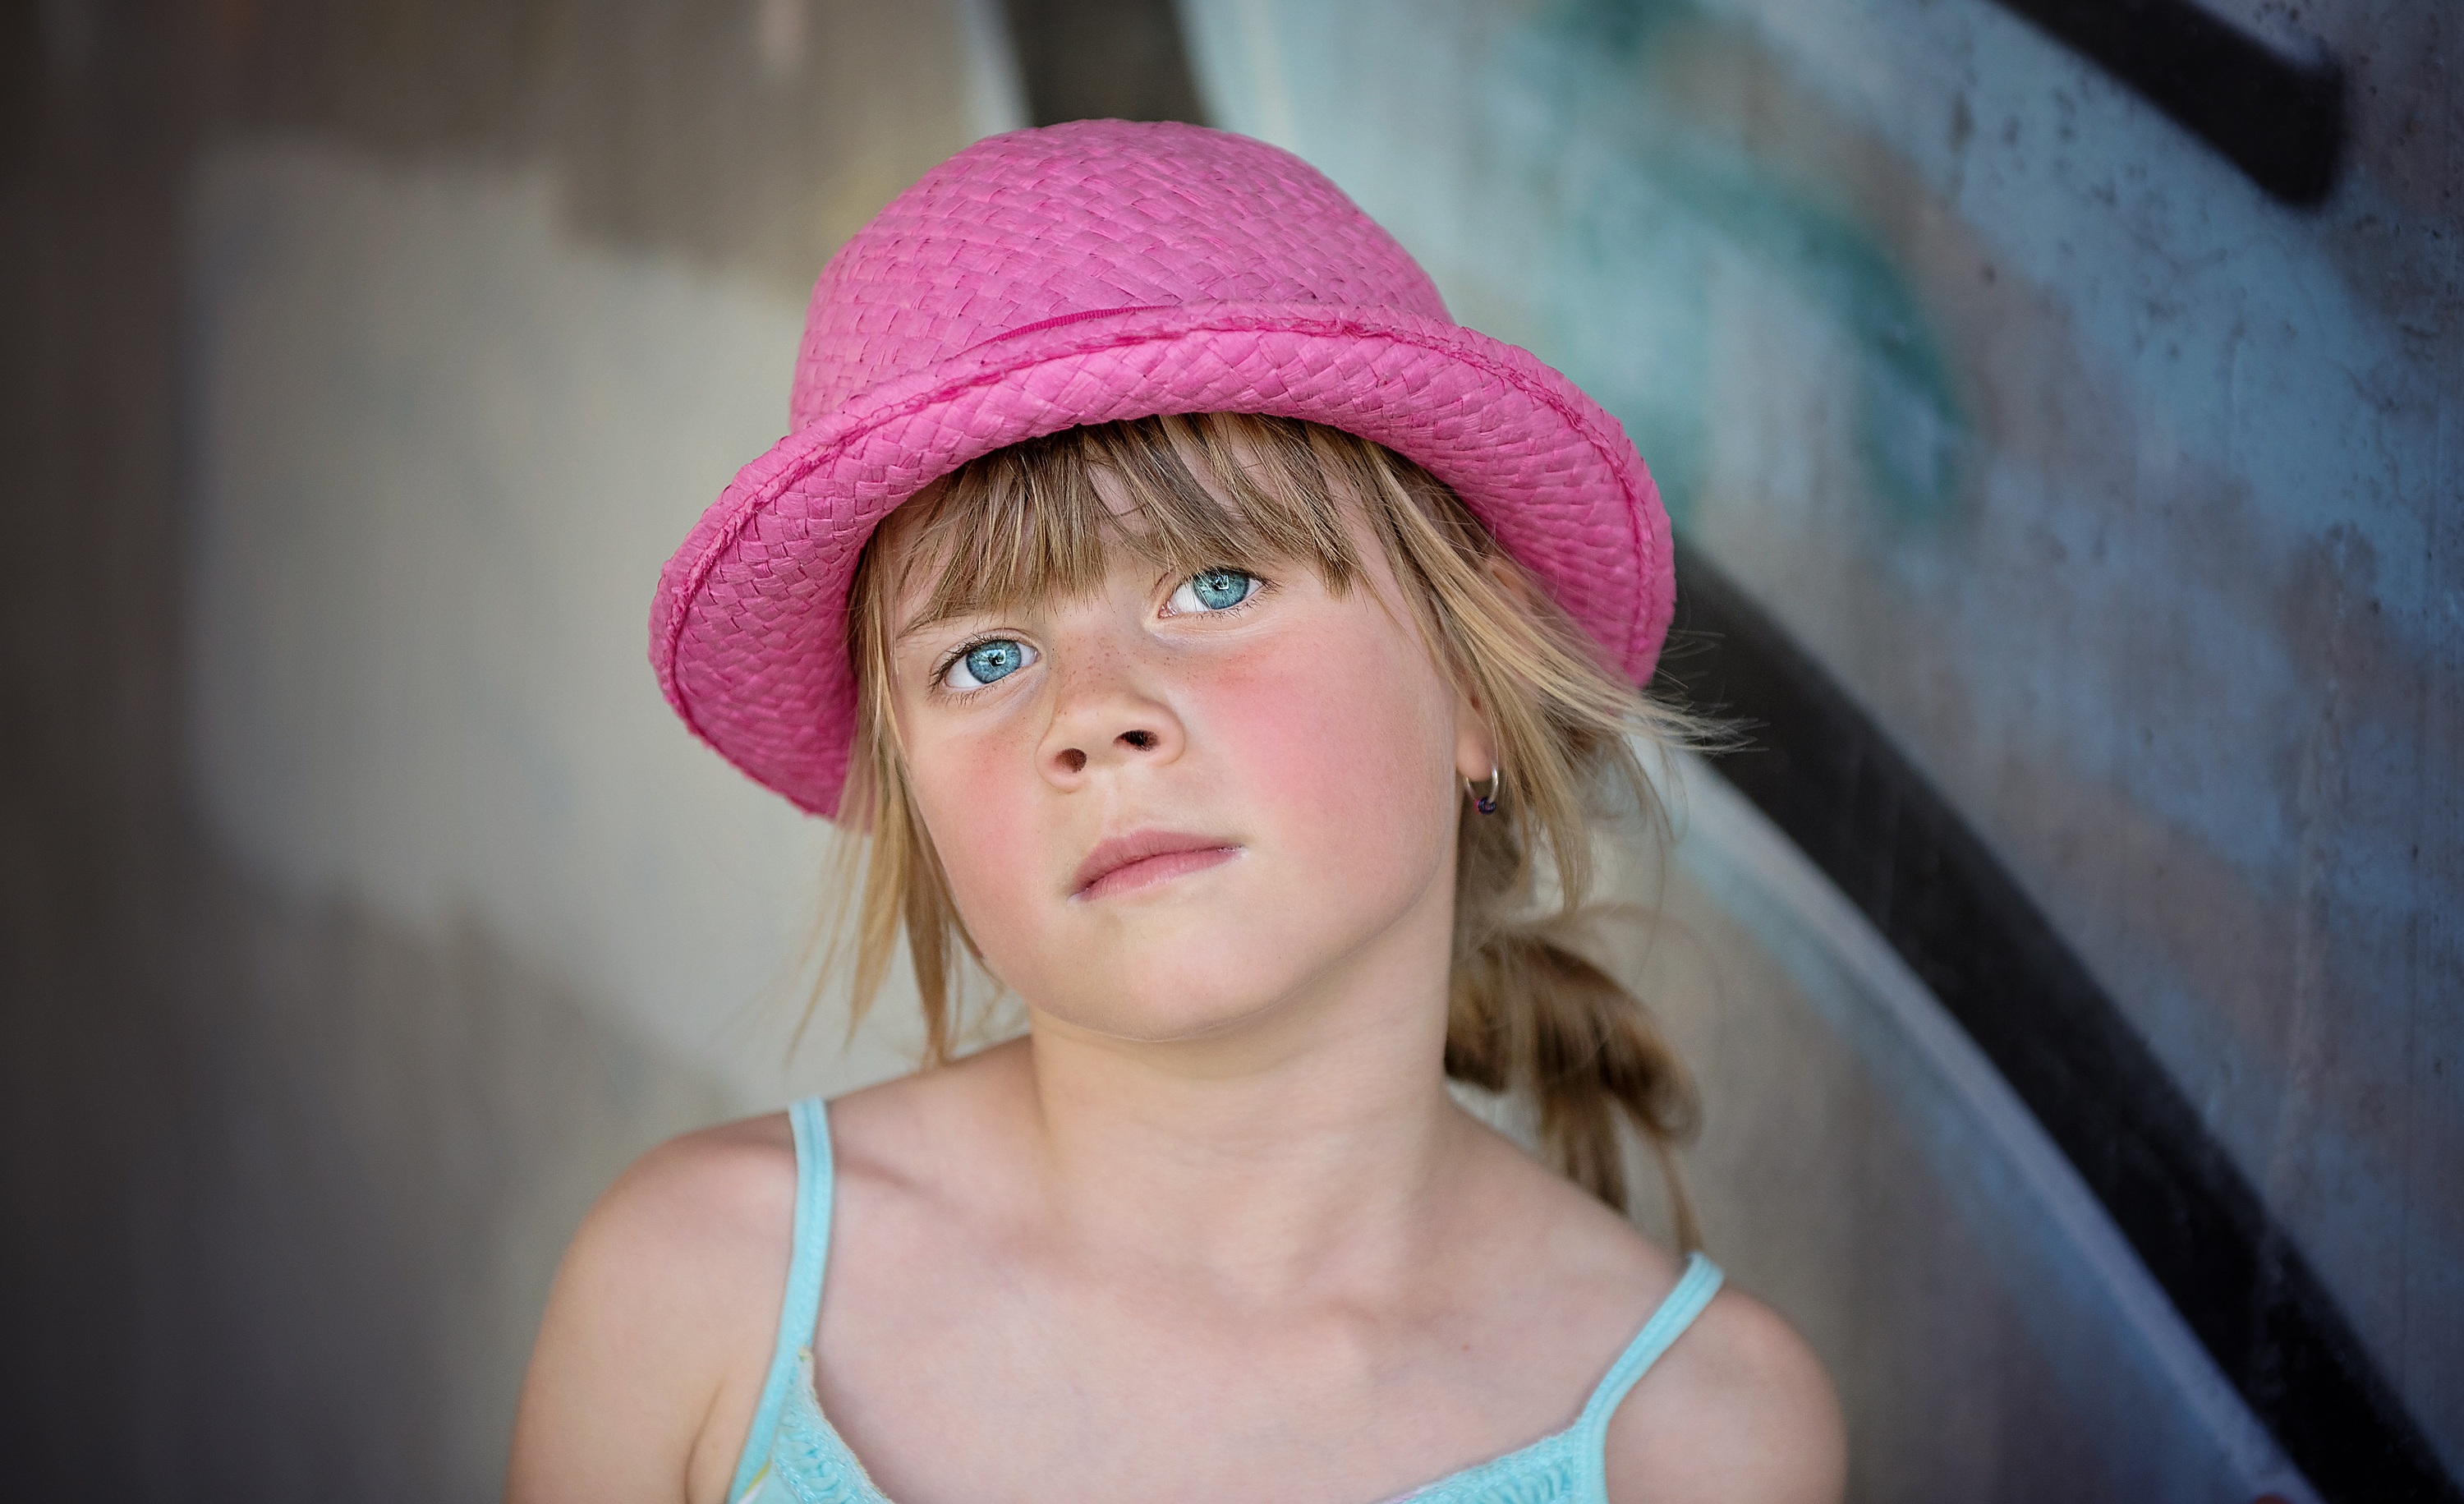
person, girl, view, portrait, model, color, child, human, hat, fashion, blue, clothing, lady, pink, close, headgear, facial expression, smile, blue eye, face, eye, cap, head, skin, beauty, organ, portrait photography, fashion accessory